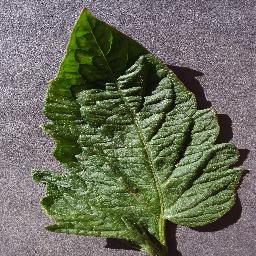
Label: Tomato___healthy